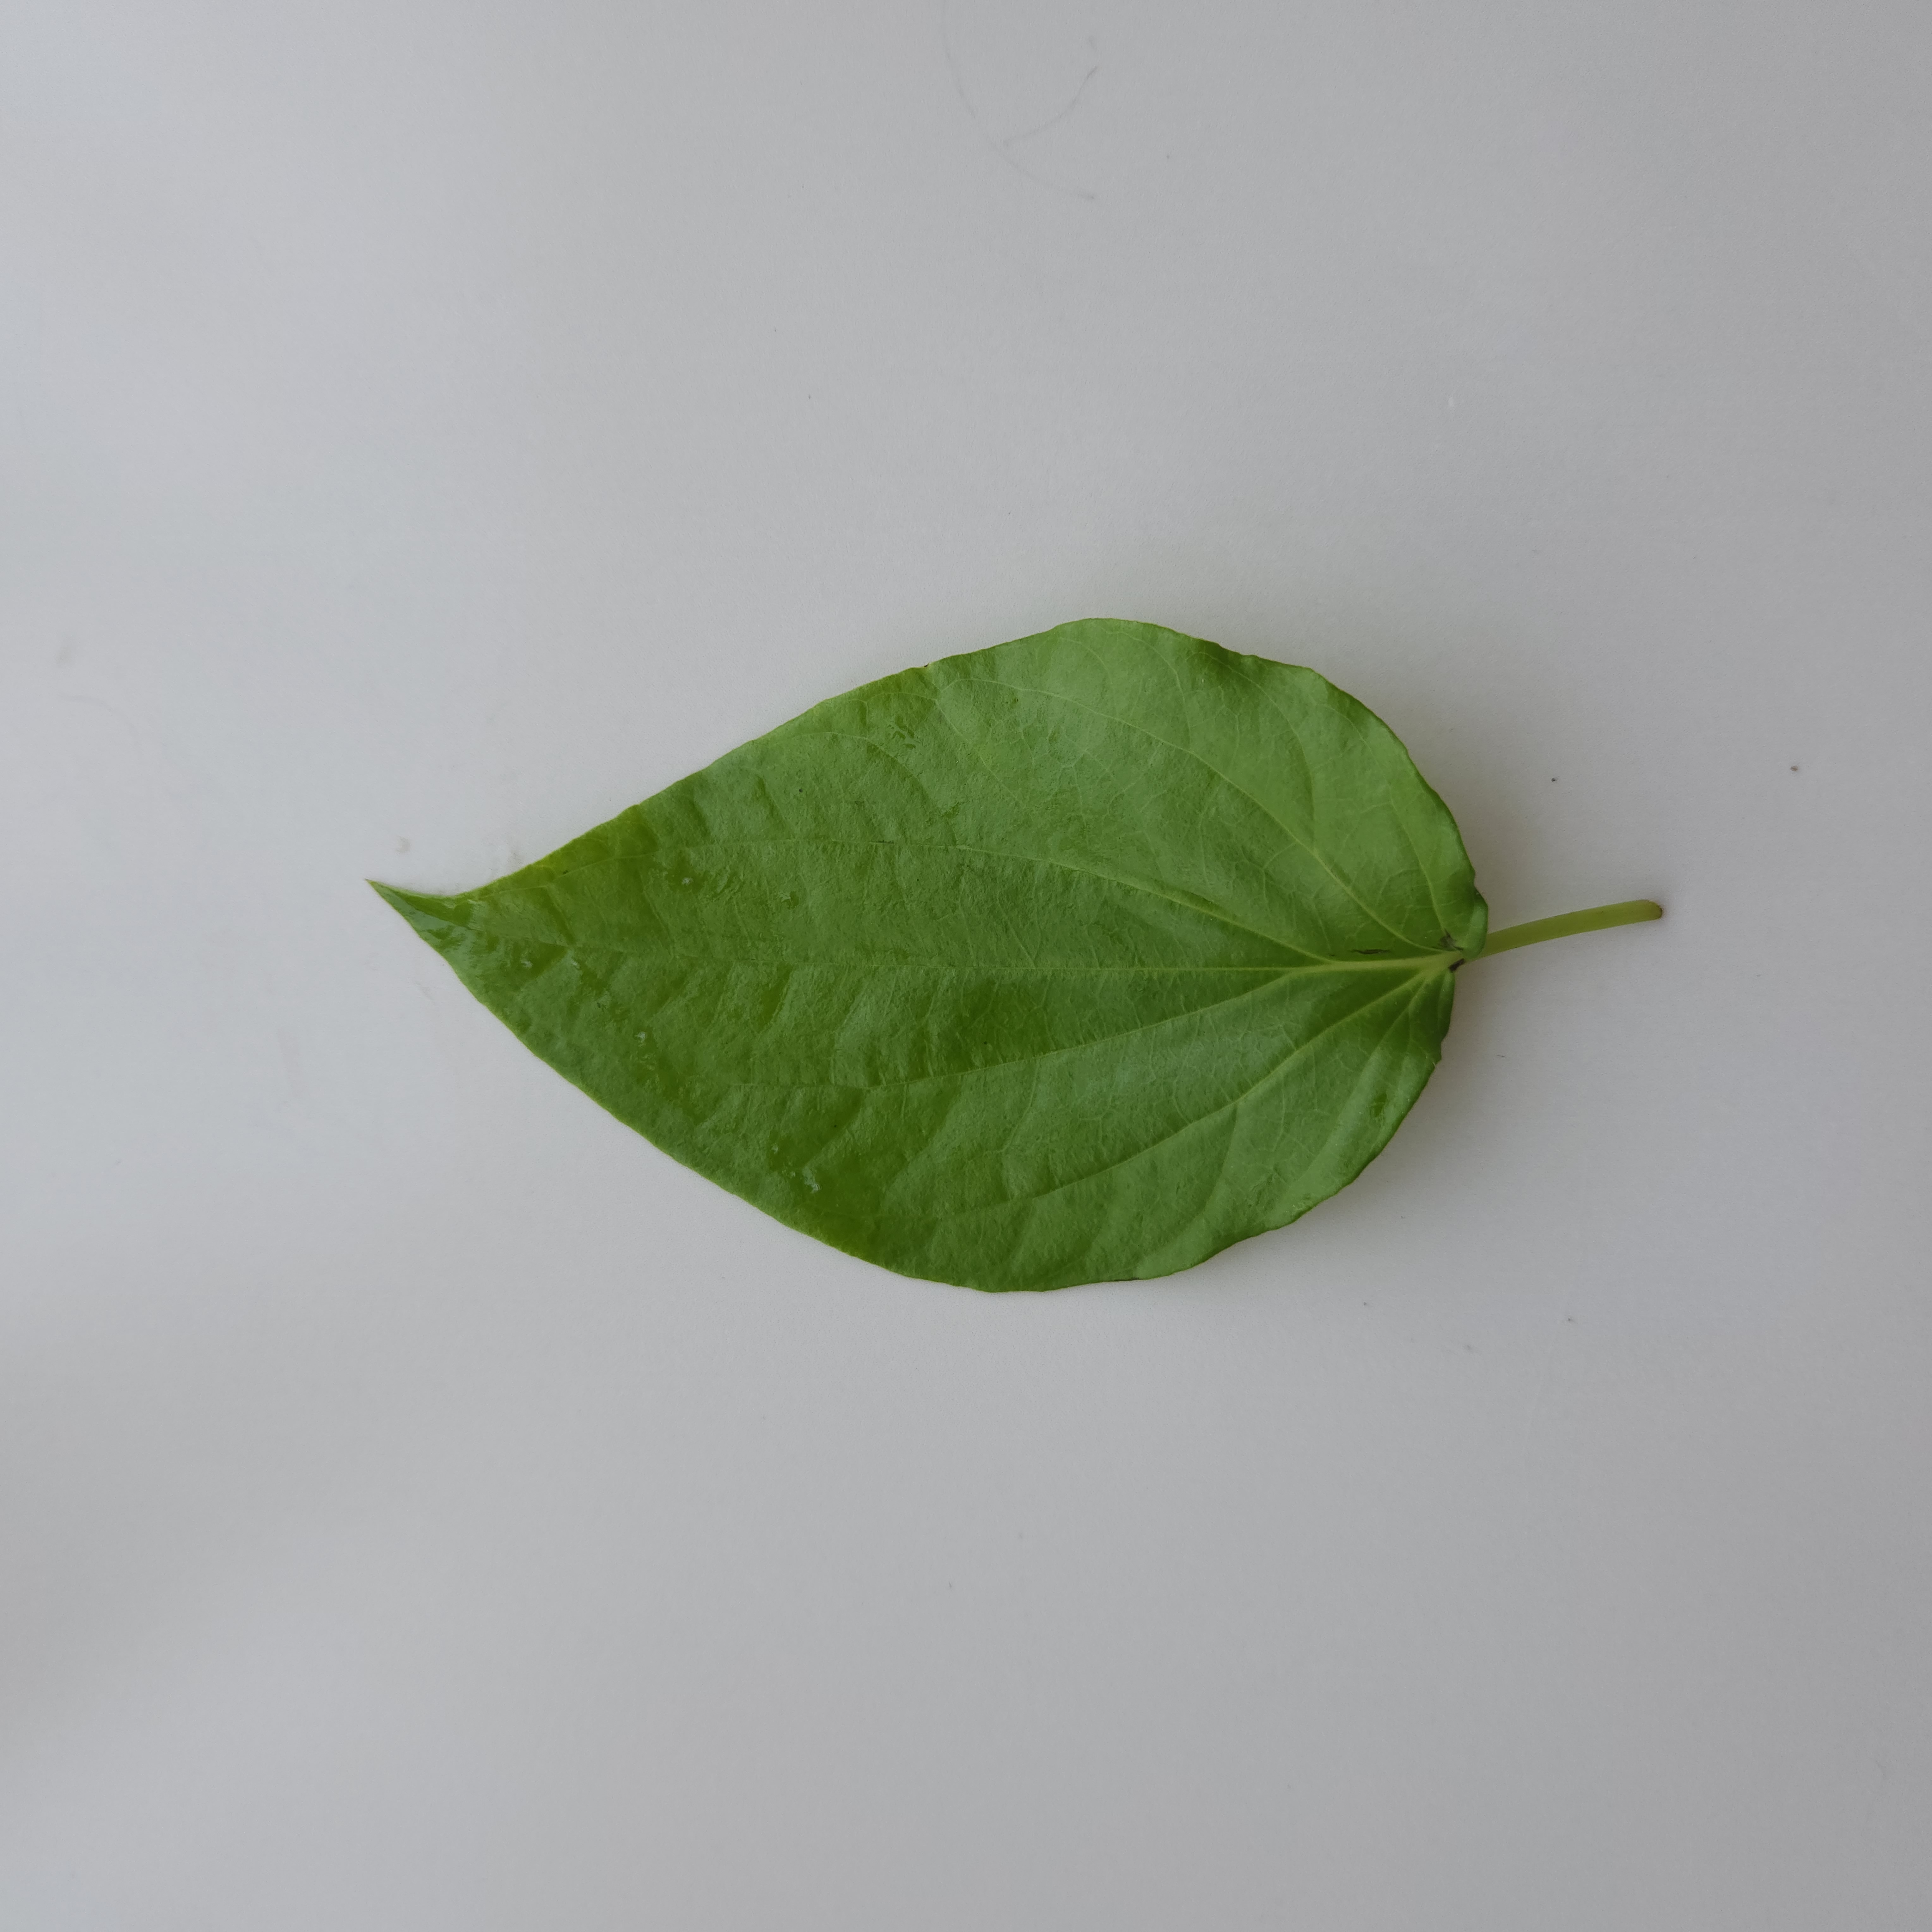
Label: Healthy